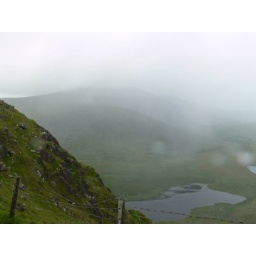
We drove back via a couple of mountain passes. Unfortunately the mountains were in the clouds.